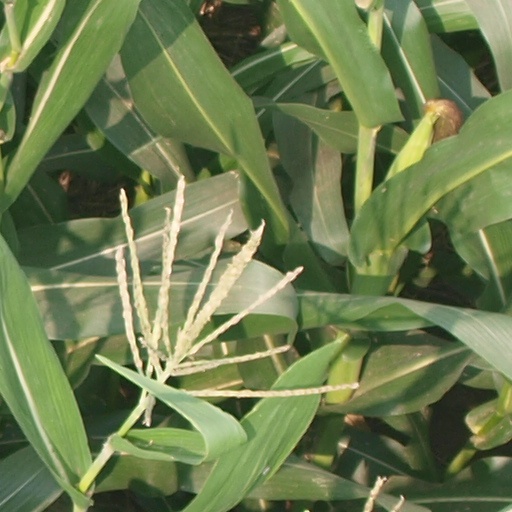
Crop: maize; corn